North Carolina General Assembly of 1836–1837

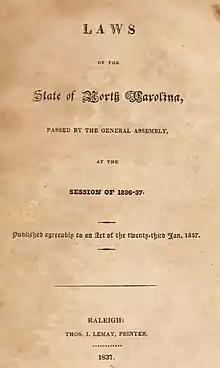
Laws of the State of North Carolina enacted by the General Assembly in 1836-1837

The State treasure had a balance of $55,113.06 on deposit on January 19, 1837, including $25,192.04 in the literary fund. In 1836, the federal government gave North Carolina $1.5 M from sale of western lands. The following laws, acts, and resolutions were passed by the general assembly: